Eudaimonia

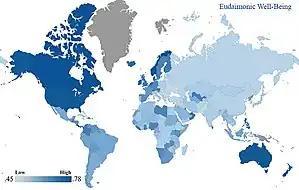
Eudaimonic well-being in 166 nations based on Gallup World Poll data

Stoic philosophy begins with Zeno of Citium , and was developed by Cleanthes (331–232 BC) and Chrysippus into a formidable systematic unity. Zeno believed happiness was a "good flow of life"; Cleanthes suggested it was "living in agreement with nature", and Chrysippus believed it was "living in accordance with experience of what happens by nature." Stoic ethics is a particularly strong version of eudaimonism. According to the Stoics, virtue is necessary and sufficient for eudaimonia. (This thesis is generally regarded as stemming from the Socrates of Plato's earlier dialogues.)